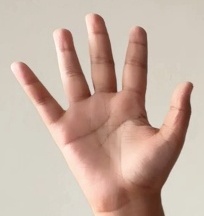
ASL sign: 5